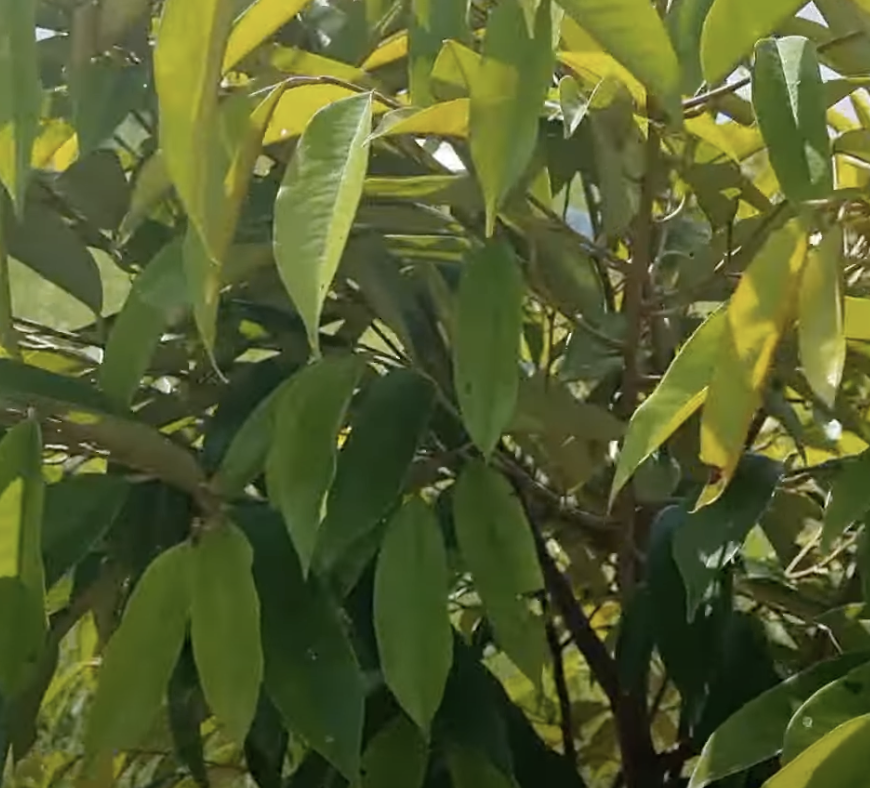
Label: yellow_leaf